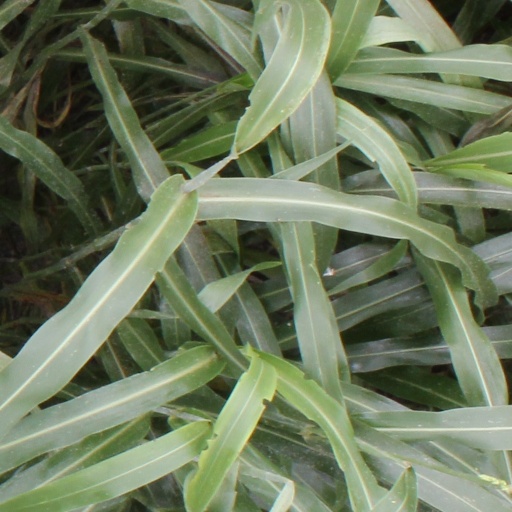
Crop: sorghum